Rosalia (festival)

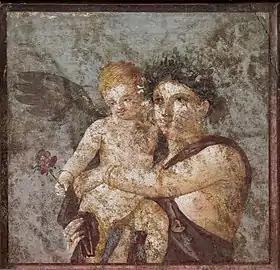
A wreathed maenad (attendant of Dionysus) holds Cupid as he extends a rose, in a wall painting from the House of Lucius Caecilius Iucundus, Pompeii

Conversely, roses in a funerary context can allude to festive banqueting, since Roman families met at burial sites on several occasions throughout the year for libations and a shared meal that celebrated both the cherished memory of the beloved dead and the continuity of life through the family line. In Roman tomb painting, red roses often spill bountifully onto light ground. These ageless flowers created a perpetual Rosalia and are an expression of Roman beliefs in the soul's continued existence.